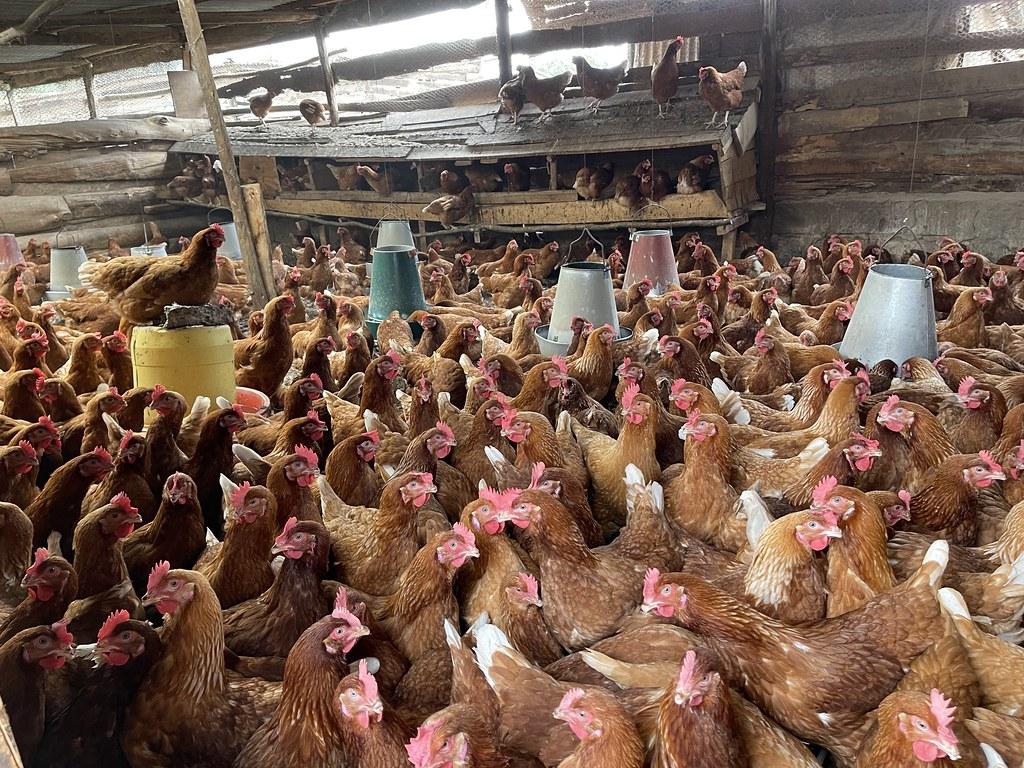
Kuku wengi wakiwa ndani ya banda moja kubwa lenye mpangilio mzuri wamesimama wakionyesha afya bora. Kuku hawa hutumika kwa ajili ya nyama kwa ajili ya kusindikwa na kusambazwa sokoni, huu ni mfano wa kilimo cha kiwanda chenye tija na usimamizi mzuri.